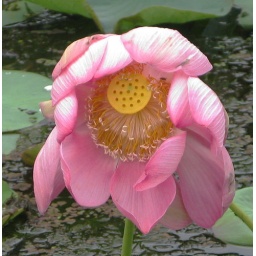
A Lotus flower past it's prime but still looks lovely. The seed pod looks almost plastic in glorious yellow.